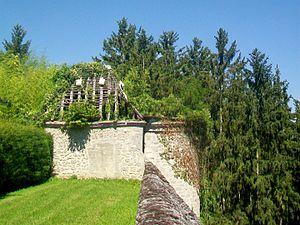
La tour-pavillon nord, à l'extrémité nord de la terrasse panoramique.